Akpe: Return of the Beast

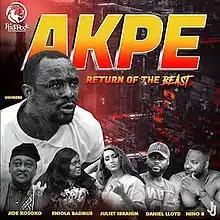

Akpe: Return of the Beast, is a 2019 Nigerian action drama film directed by Toka McBaror and produced by Justice Nuagbe. The film stars Jide Kosoko in the lead role whereas Juliet Ibrahim, Bolanle Ninalowo, Daniel Lloyd and Eniola Badmus made supportive roles. The film rotates around Akpe, a self-proclaimed king of the Zanga where his closest friend organizes a group of boys to conquer the street.